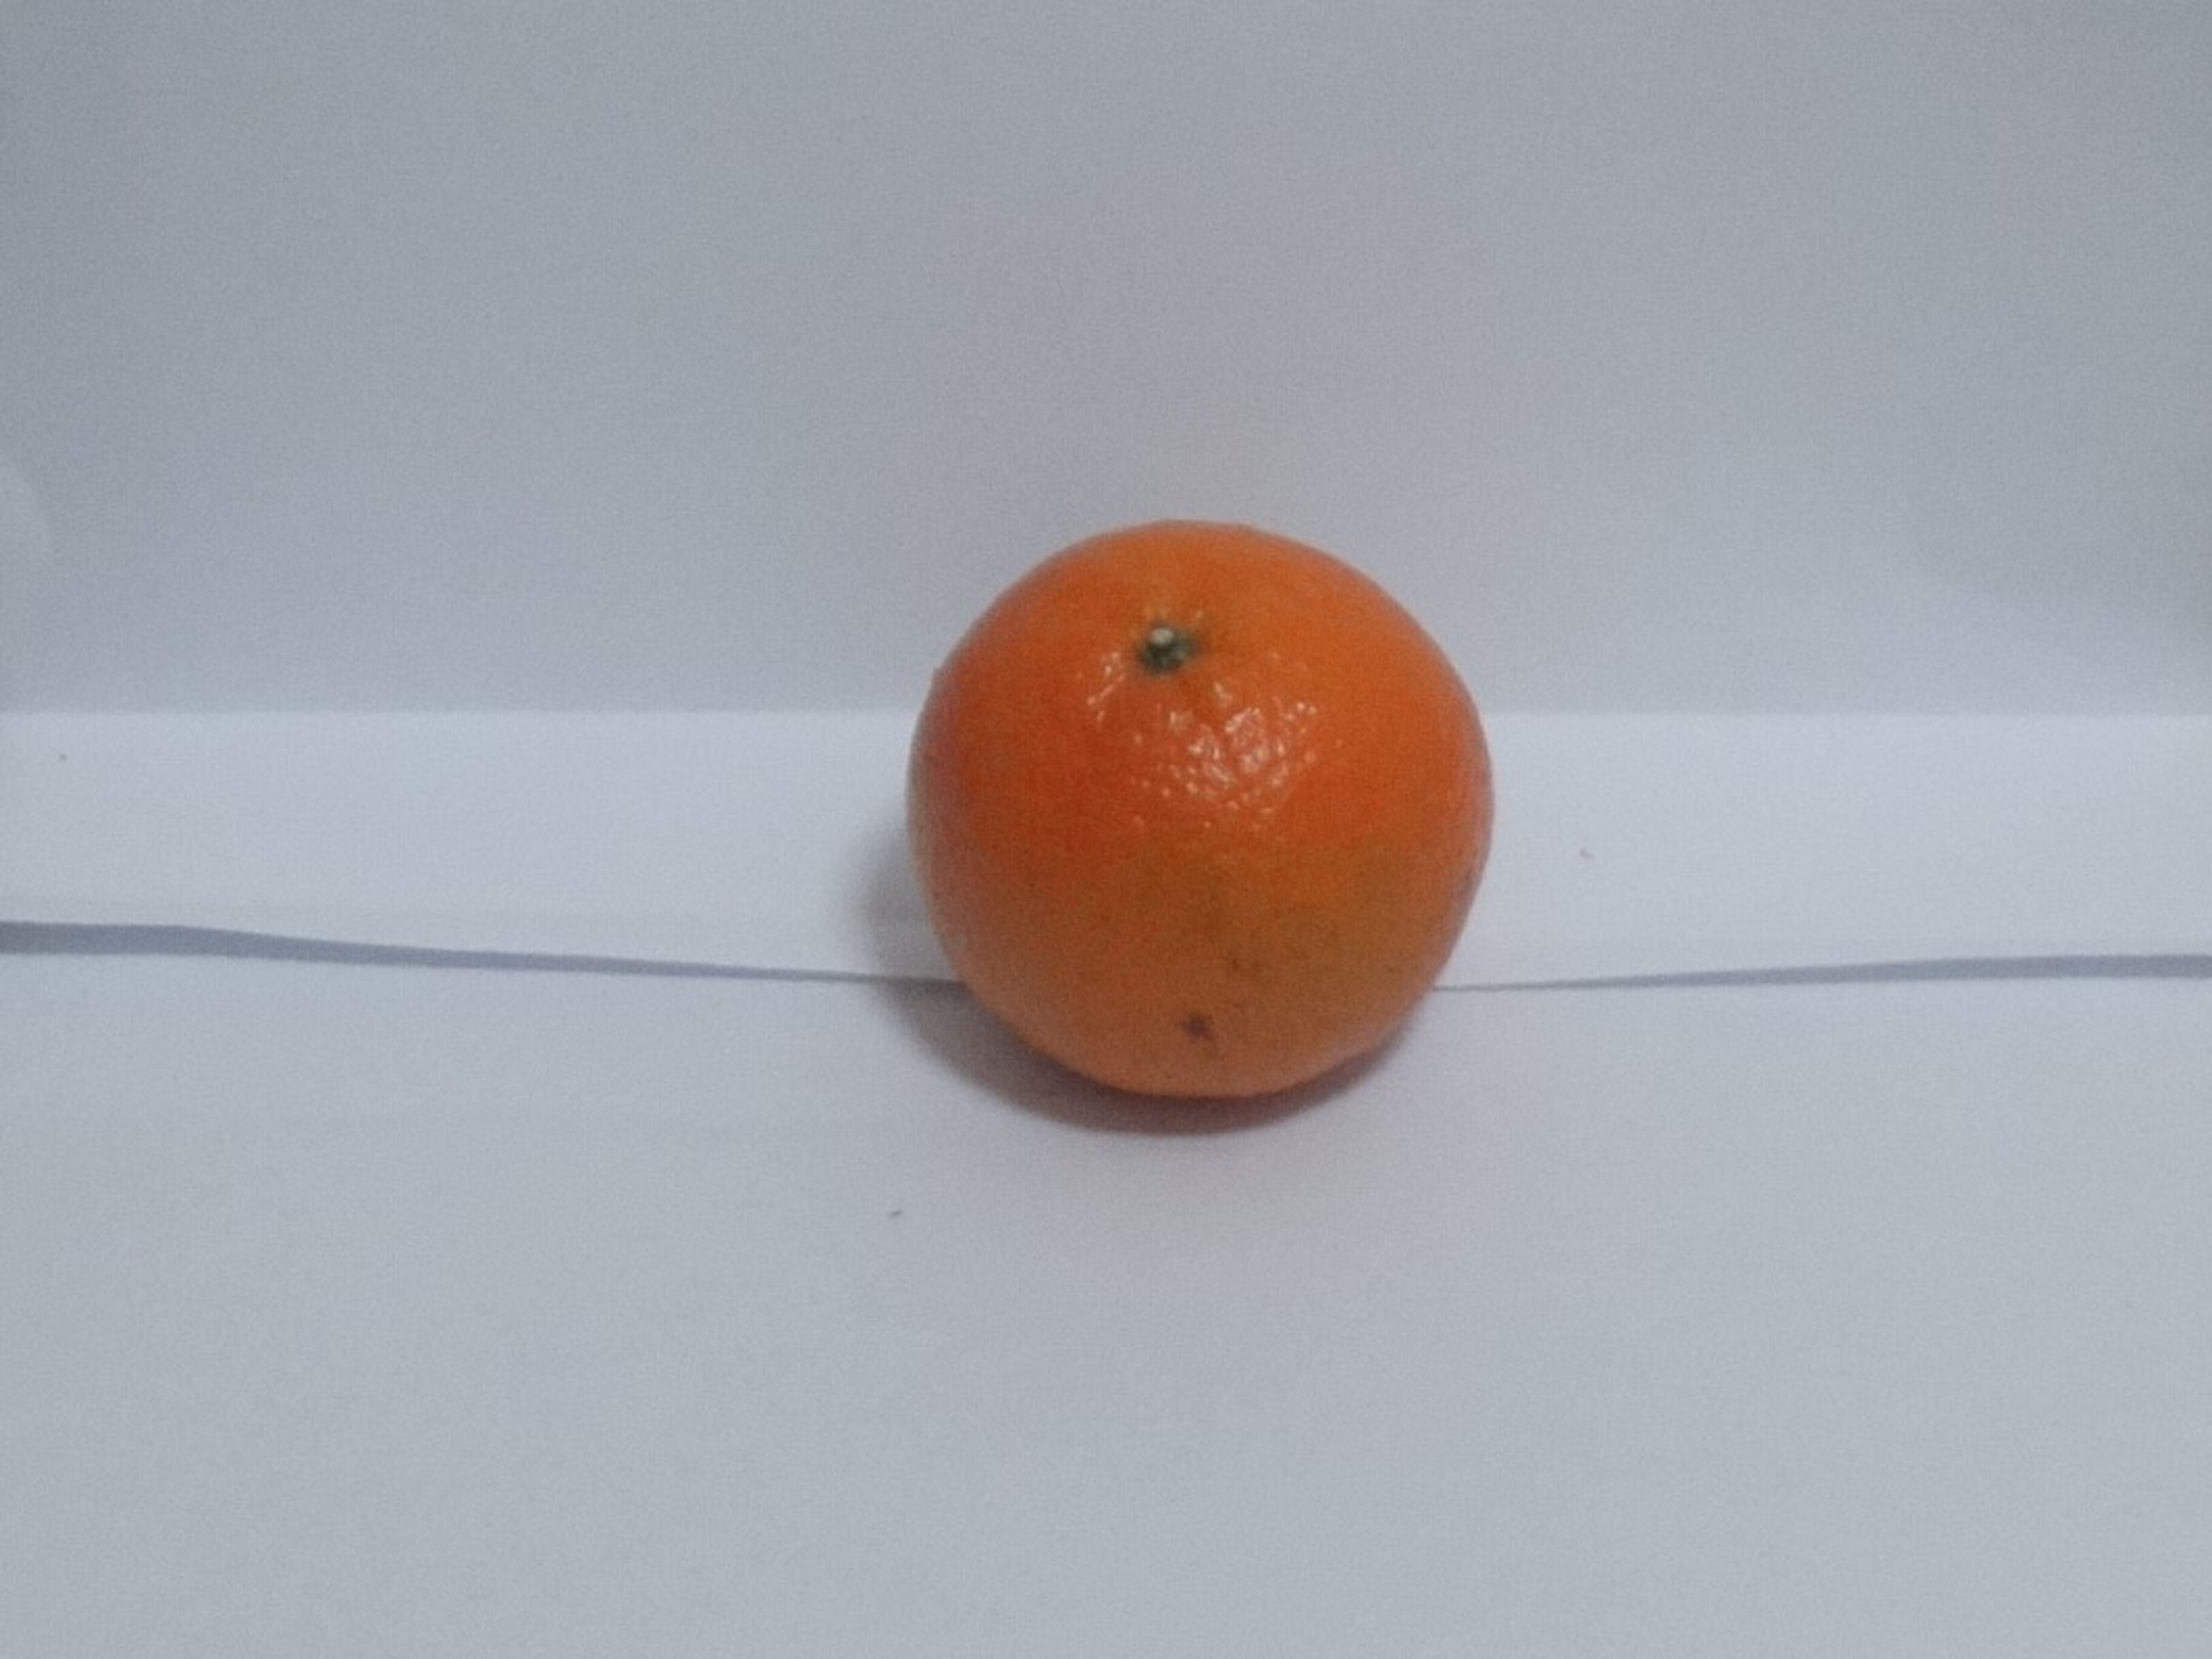
Citrus fruit variety: tankan